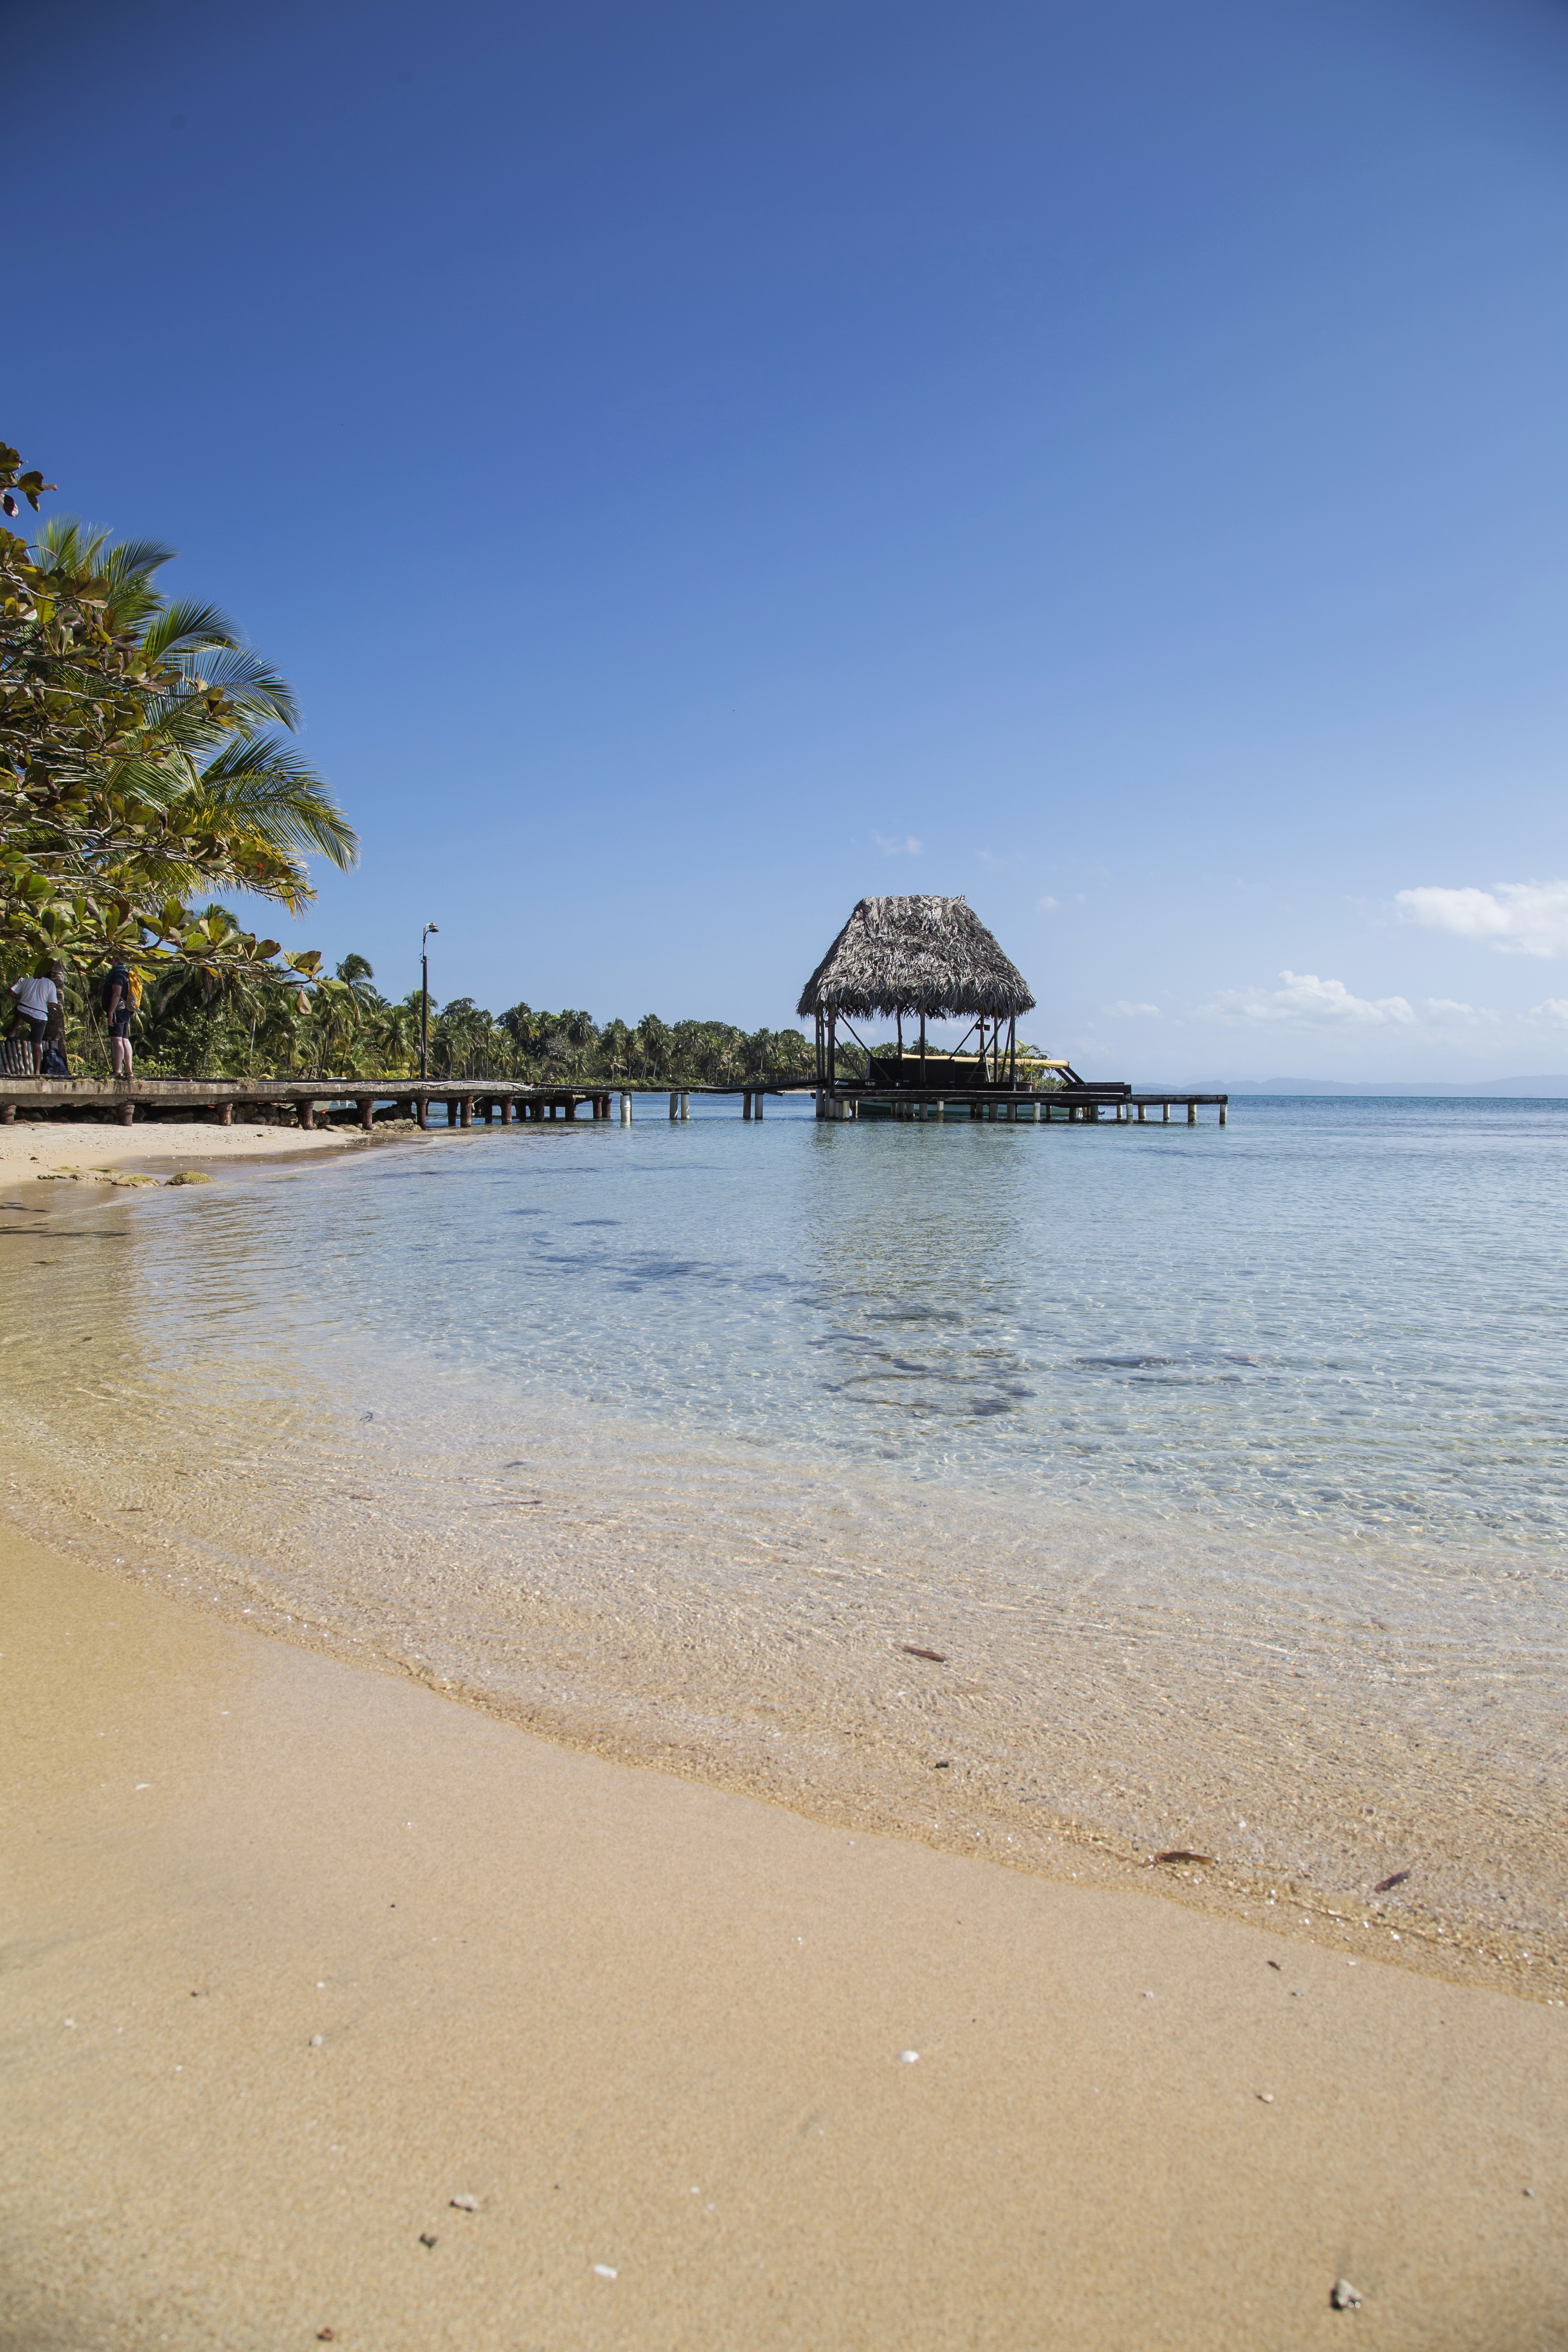
beach, landscape, sea, coast, water, nature, sand, ocean, horizon, sky, wood, sun, house, shore, wave, summer, vacation, travel, hut, seaside, relax, paradise, palm, tropical, holiday, bay, island, blue, colorful, tourism, leisure, body of water, beach house, outdoors, palmtree, wooden, cape, destination